List of Donald Duck universe characters

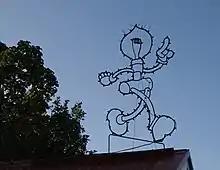
The companion of Gyro Gearloose

Little Helper, or simply Helper, debuted in the story "The Cat Box" in "Uncle Scrooge" #15 (September 1956), created by Carl Barks. Helper is a small, humanoid robot (about 20 cm tall), constructed from pieces of metal and a lightbulb, which serves as his head. He acts as the assistant to the inventor Gyro Gearloose. In the "Donald Duck" comics, he is often shown as an inventor himself, sometimes copying Gyro's inventions.